First secessio plebis

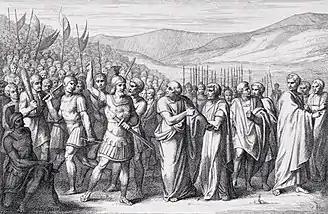
The Secession of the People to the Mons Sacer, engraving by Bartolomeo Barloccini, 1849.

The secession was initially sparked by discontent about the burden of debt on the poorer plebeian class. The failure of the patrician rulers, including the consuls and more generally the Senate, to address those complaints and, subsequently, the Senate's outright refusal to agree to debt reforms, caused the issue to flare into a more widespread concern about plebeian rights. As a result, the plebeians seceded and departed to the nearby Mons Sacer (the Sacred Mountain).